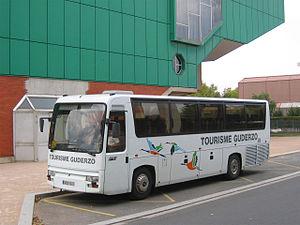
Le Renault FR1 est un autocar de tourisme haut de gamme créé par le constructeur français RVI entre 1983 et 1996. Son code VIN était : VF6SFR110. Il est l'ancêtre de l'Irisbus Iliade.